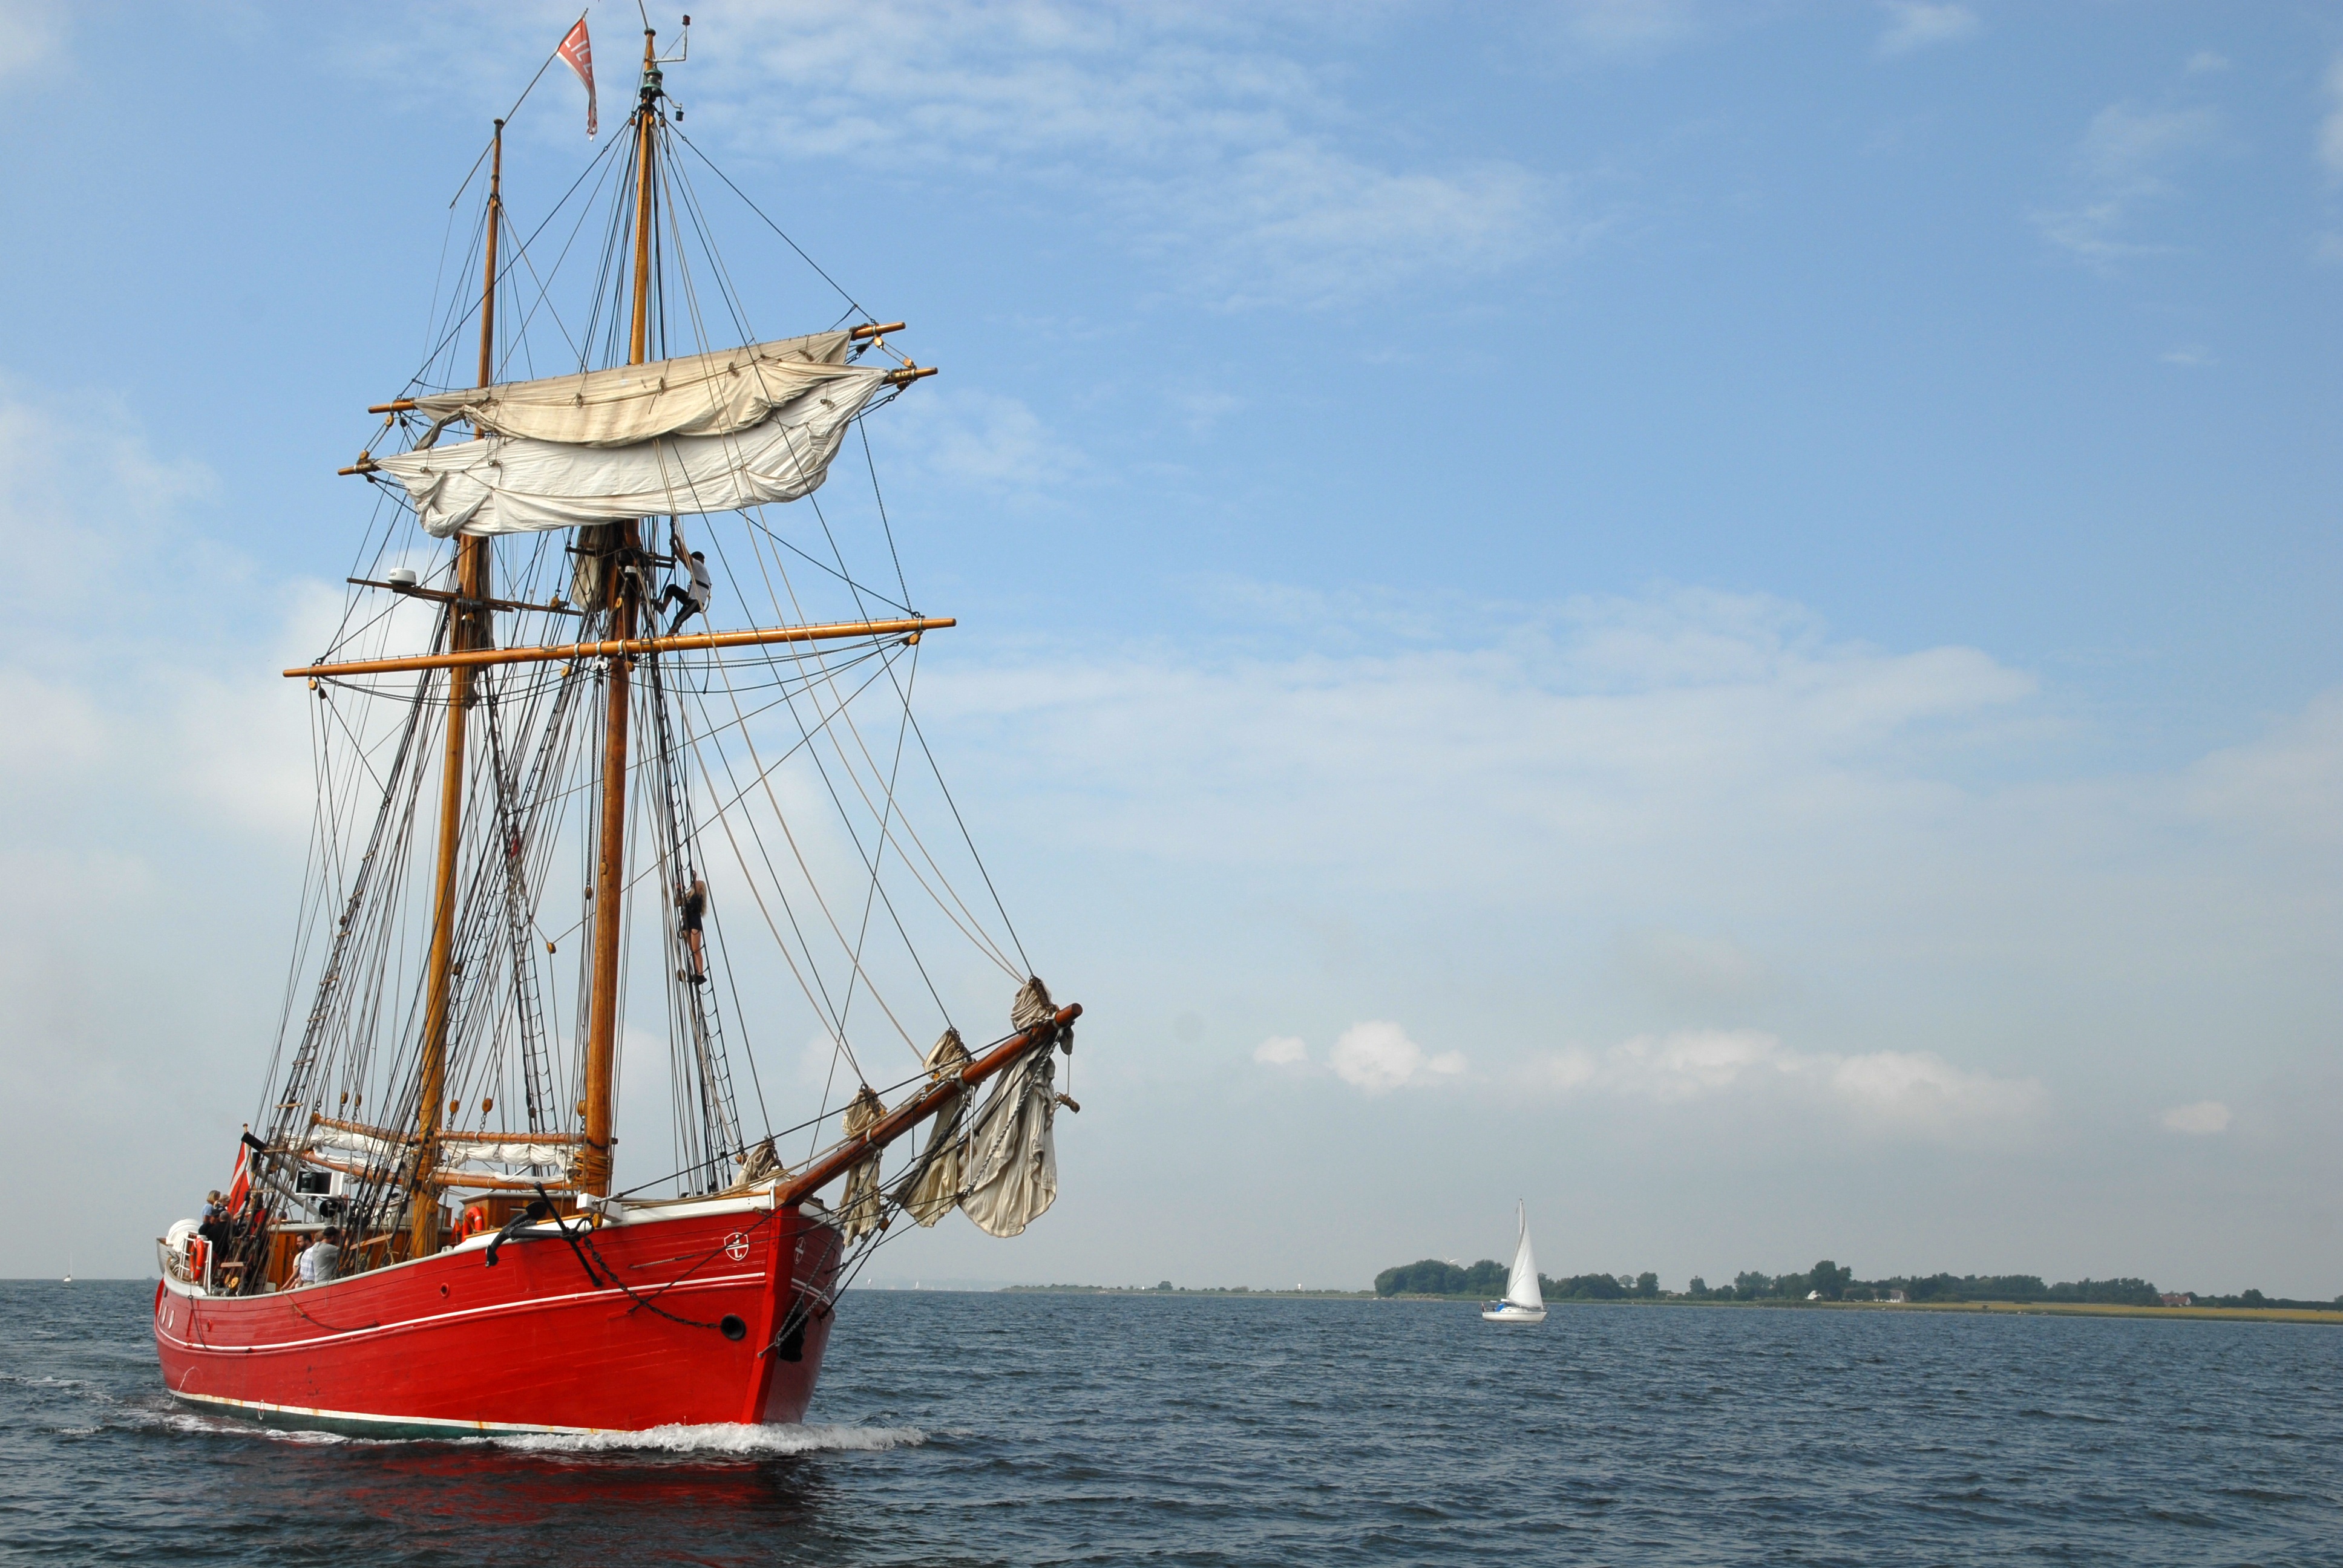
sea, coast, water, sky, boat, ship, red, vehicle, mast, rigging, sailboat, clouds, sail, sailing vessel, shipping, watercraft, schooner, windjammer, frigate, brig, sailing ship, baltic sea, training ship, tall ship, galleon, sail masts, ship mast, wooden ship, full rigged ship, caravel, brigantine, barquentine